83rd Oregon Legislative Assembly

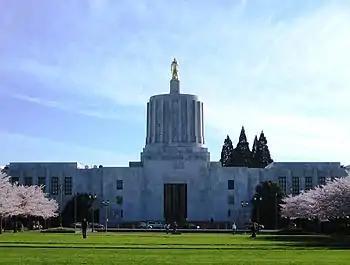
The legislature took place in the Oregon State Capitol, seen here in 2007

The 83rd Oregon Legislative Assembly is the current session of the Oregon Legislature. It began on January 21, 2025. Democrats netted one seat in both the House and the Senate to win a three-fifths supermajority in both chambers, which is required to pass new taxes or update existing taxes. However, they fell short of the two-thirds majority required to unilaterally meet quorum in both houses, needing 2 more seats in the Senate and 4 more seats in the House.